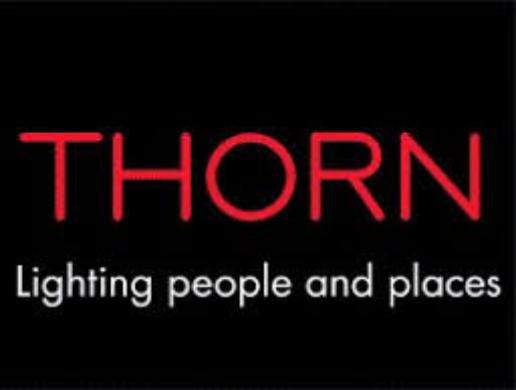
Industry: Others